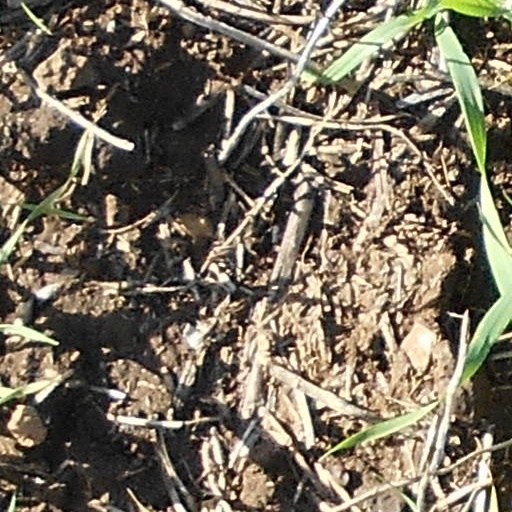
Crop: wheat